Book Club (film)

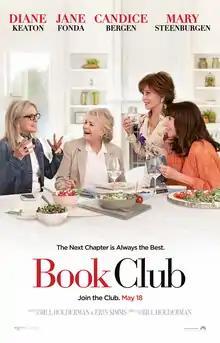
Theatrical release poster

Book Club is a 2018 American romantic comedy film directed by Bill Holderman (in his directorial debut), who co-wrote the screenplay with Erin Simms. The film stars Diane Keaton, Jane Fonda, Candice Bergen, and Mary Steenburgen as four friends who read "Fifty Shades of Grey" as part of their monthly book club, and subsequently begin to change how they view their personal relationships.